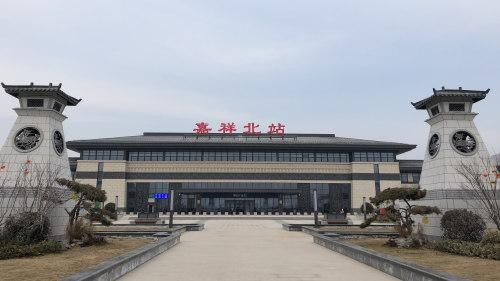
地标名称：嘉祥北站
所在城市：济宁市·嘉祥县